Tauberbischofsheim Fencing Club

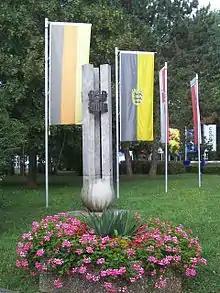
A Sculpture at the "Olympic team's training camp Tauberbischofsheim"

In 1986, the Fencing-Club Tauberbischofsheim was part of a newly established "Olympic team's training camp Tauberbischofsheim" (in German "Olympiastützpunkt (OSP) Tauberbischofsheim") for the sport of Fencing in Tauberbischofsheim. In 1988, the sport boarding school "Berghof" opened. In 2002, the Vital-Centre was established.